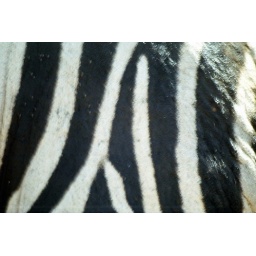
Black and white out in the brown veld can't possbily confer any advantage. Certainly not close up :P